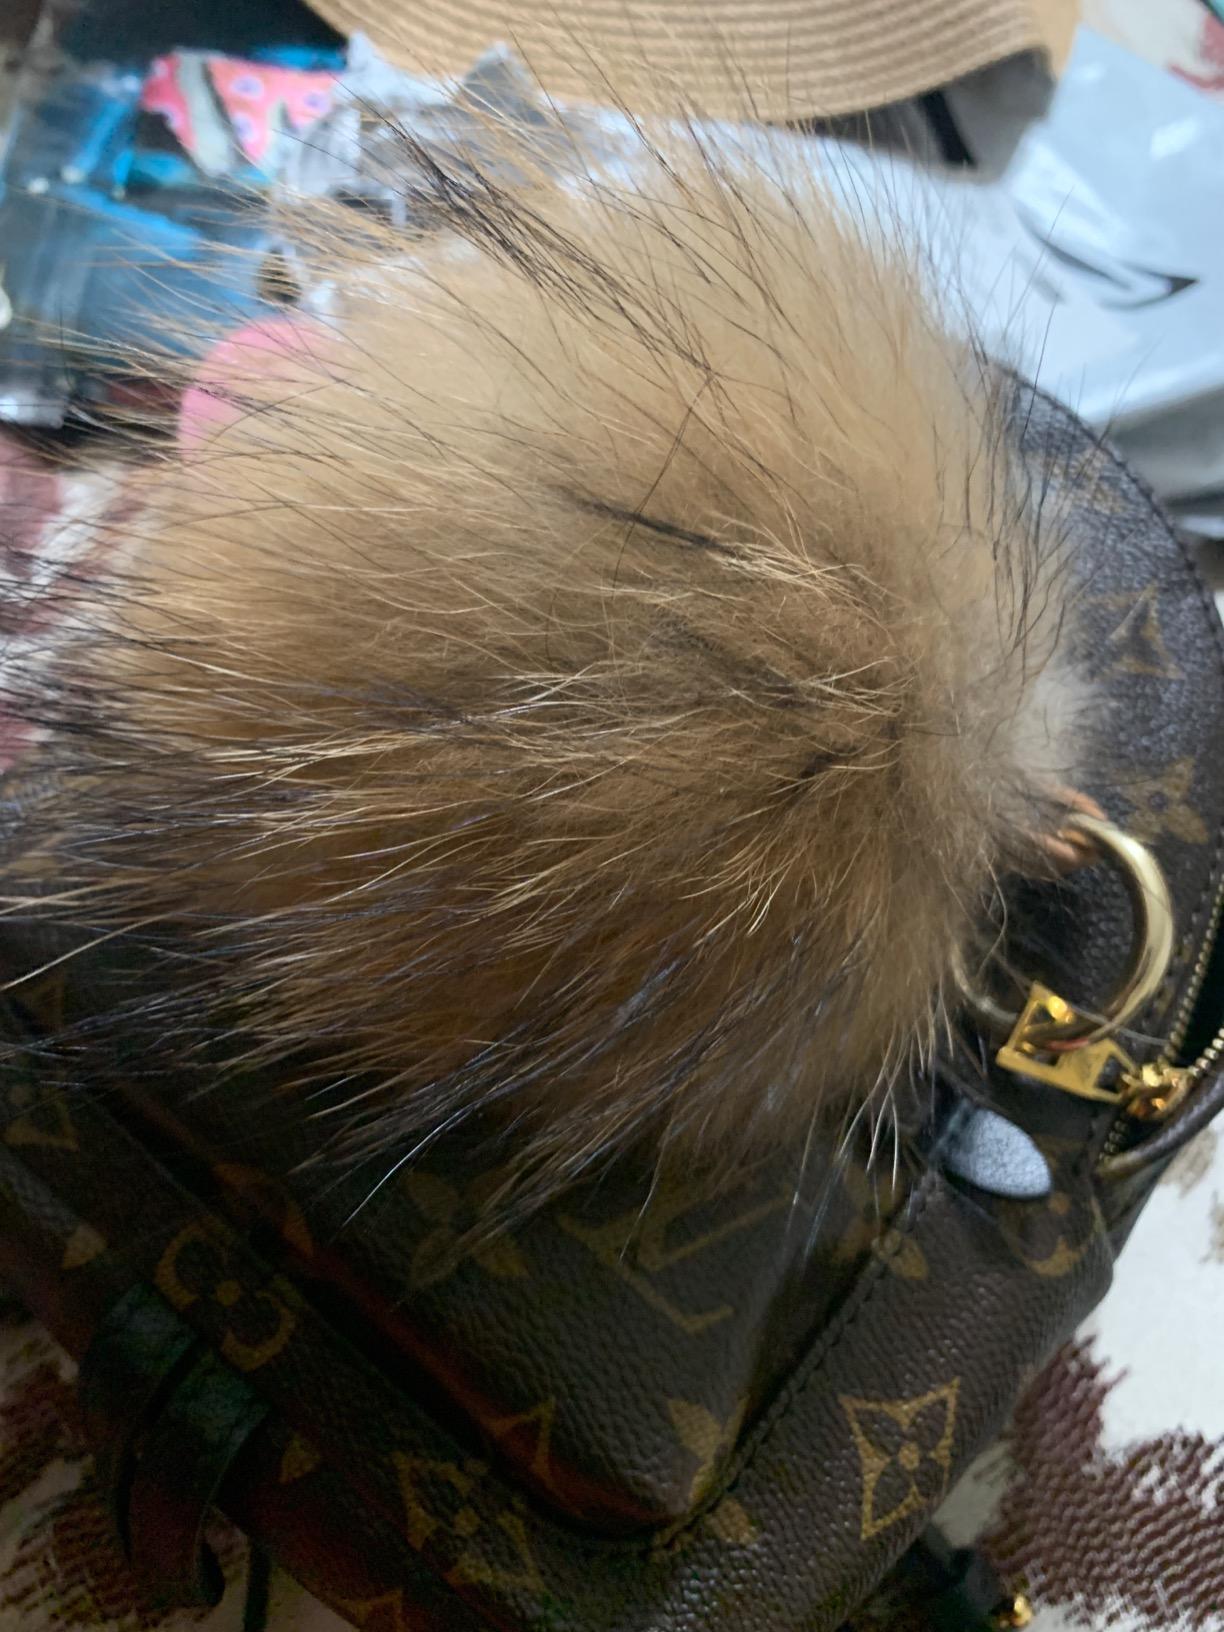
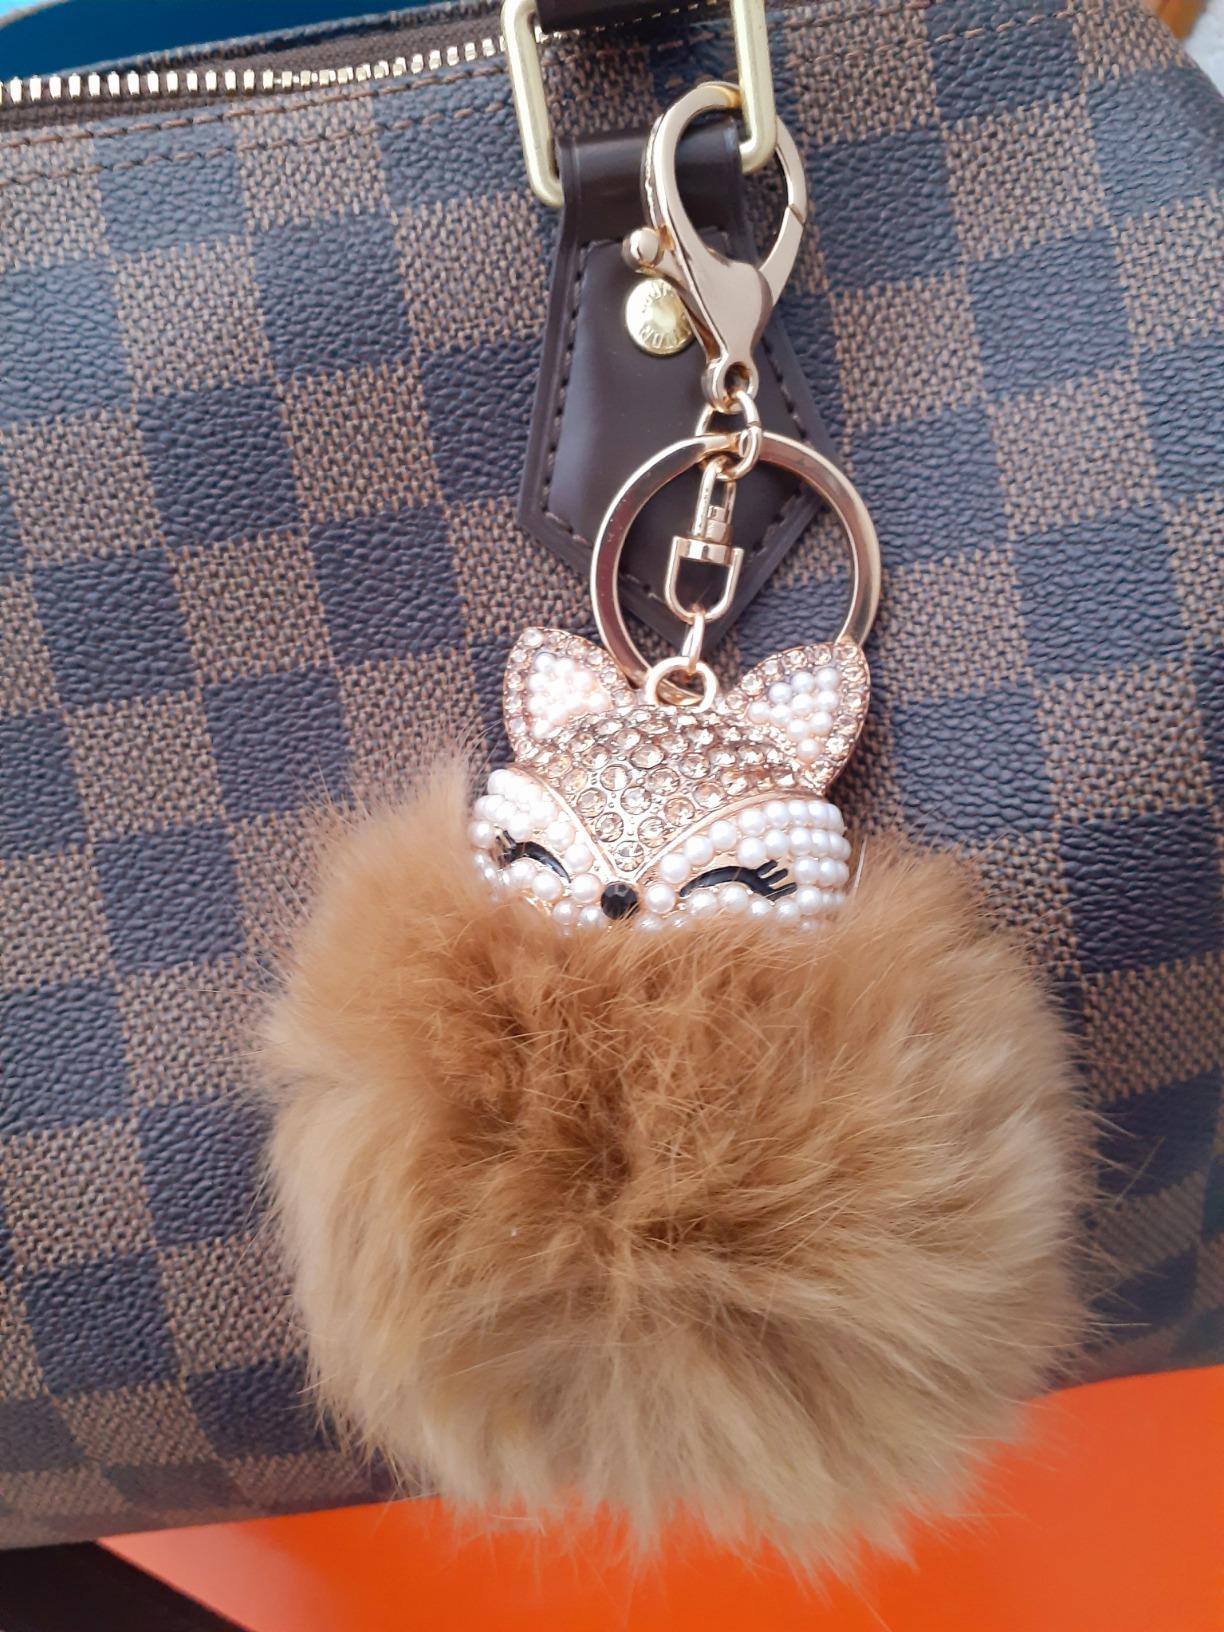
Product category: accessories_keychain
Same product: no